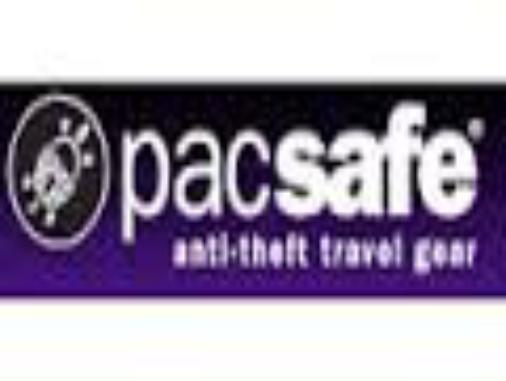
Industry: Clothes